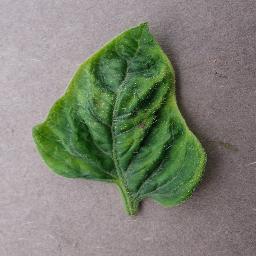
Label: Tomato___Tomato_Yellow_Leaf_Curl_Virus